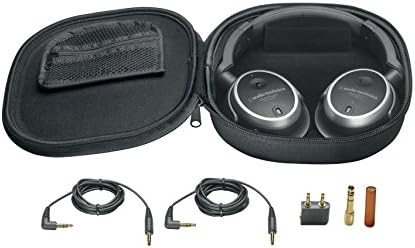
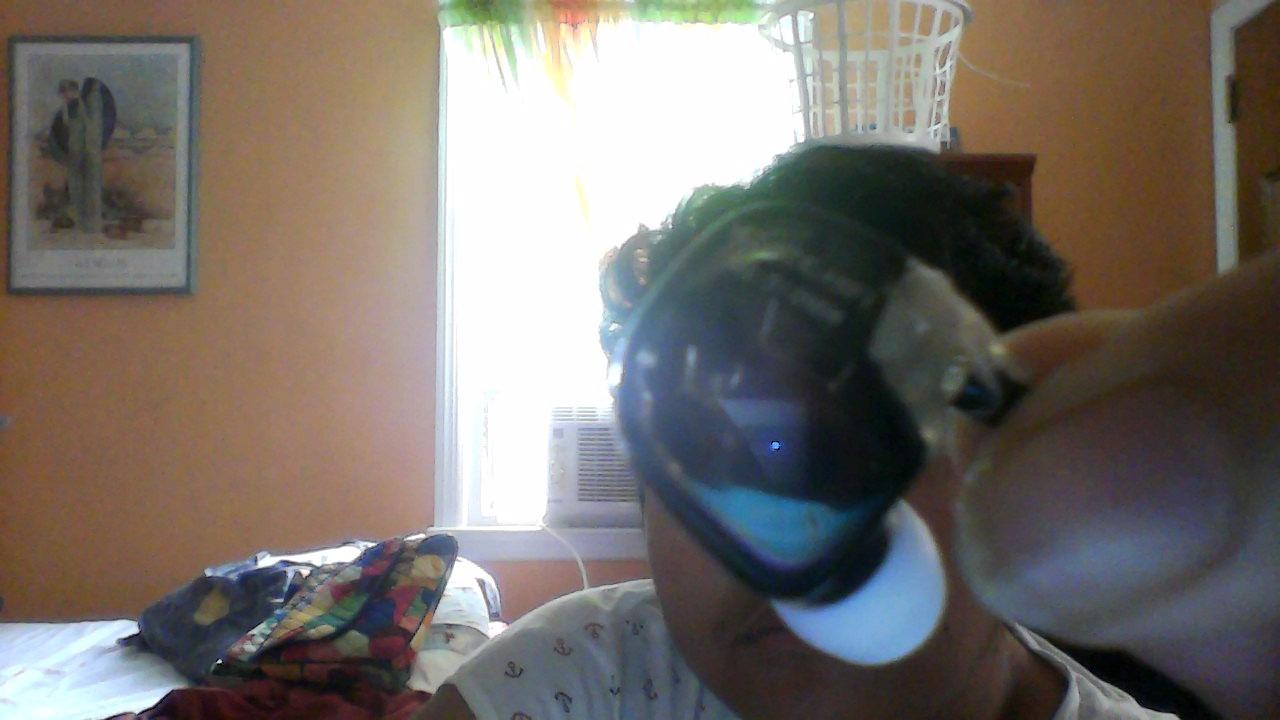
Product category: headphones
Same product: no